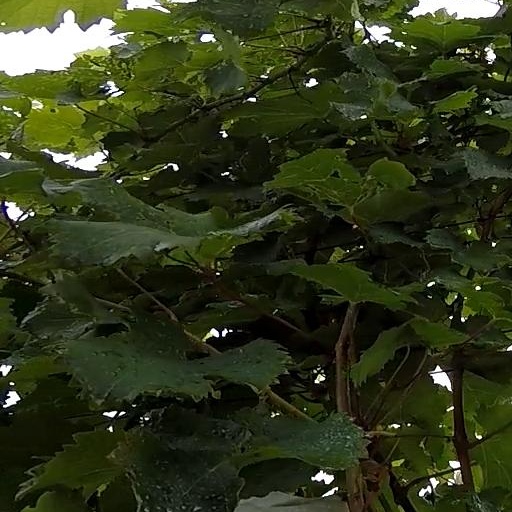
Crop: grape